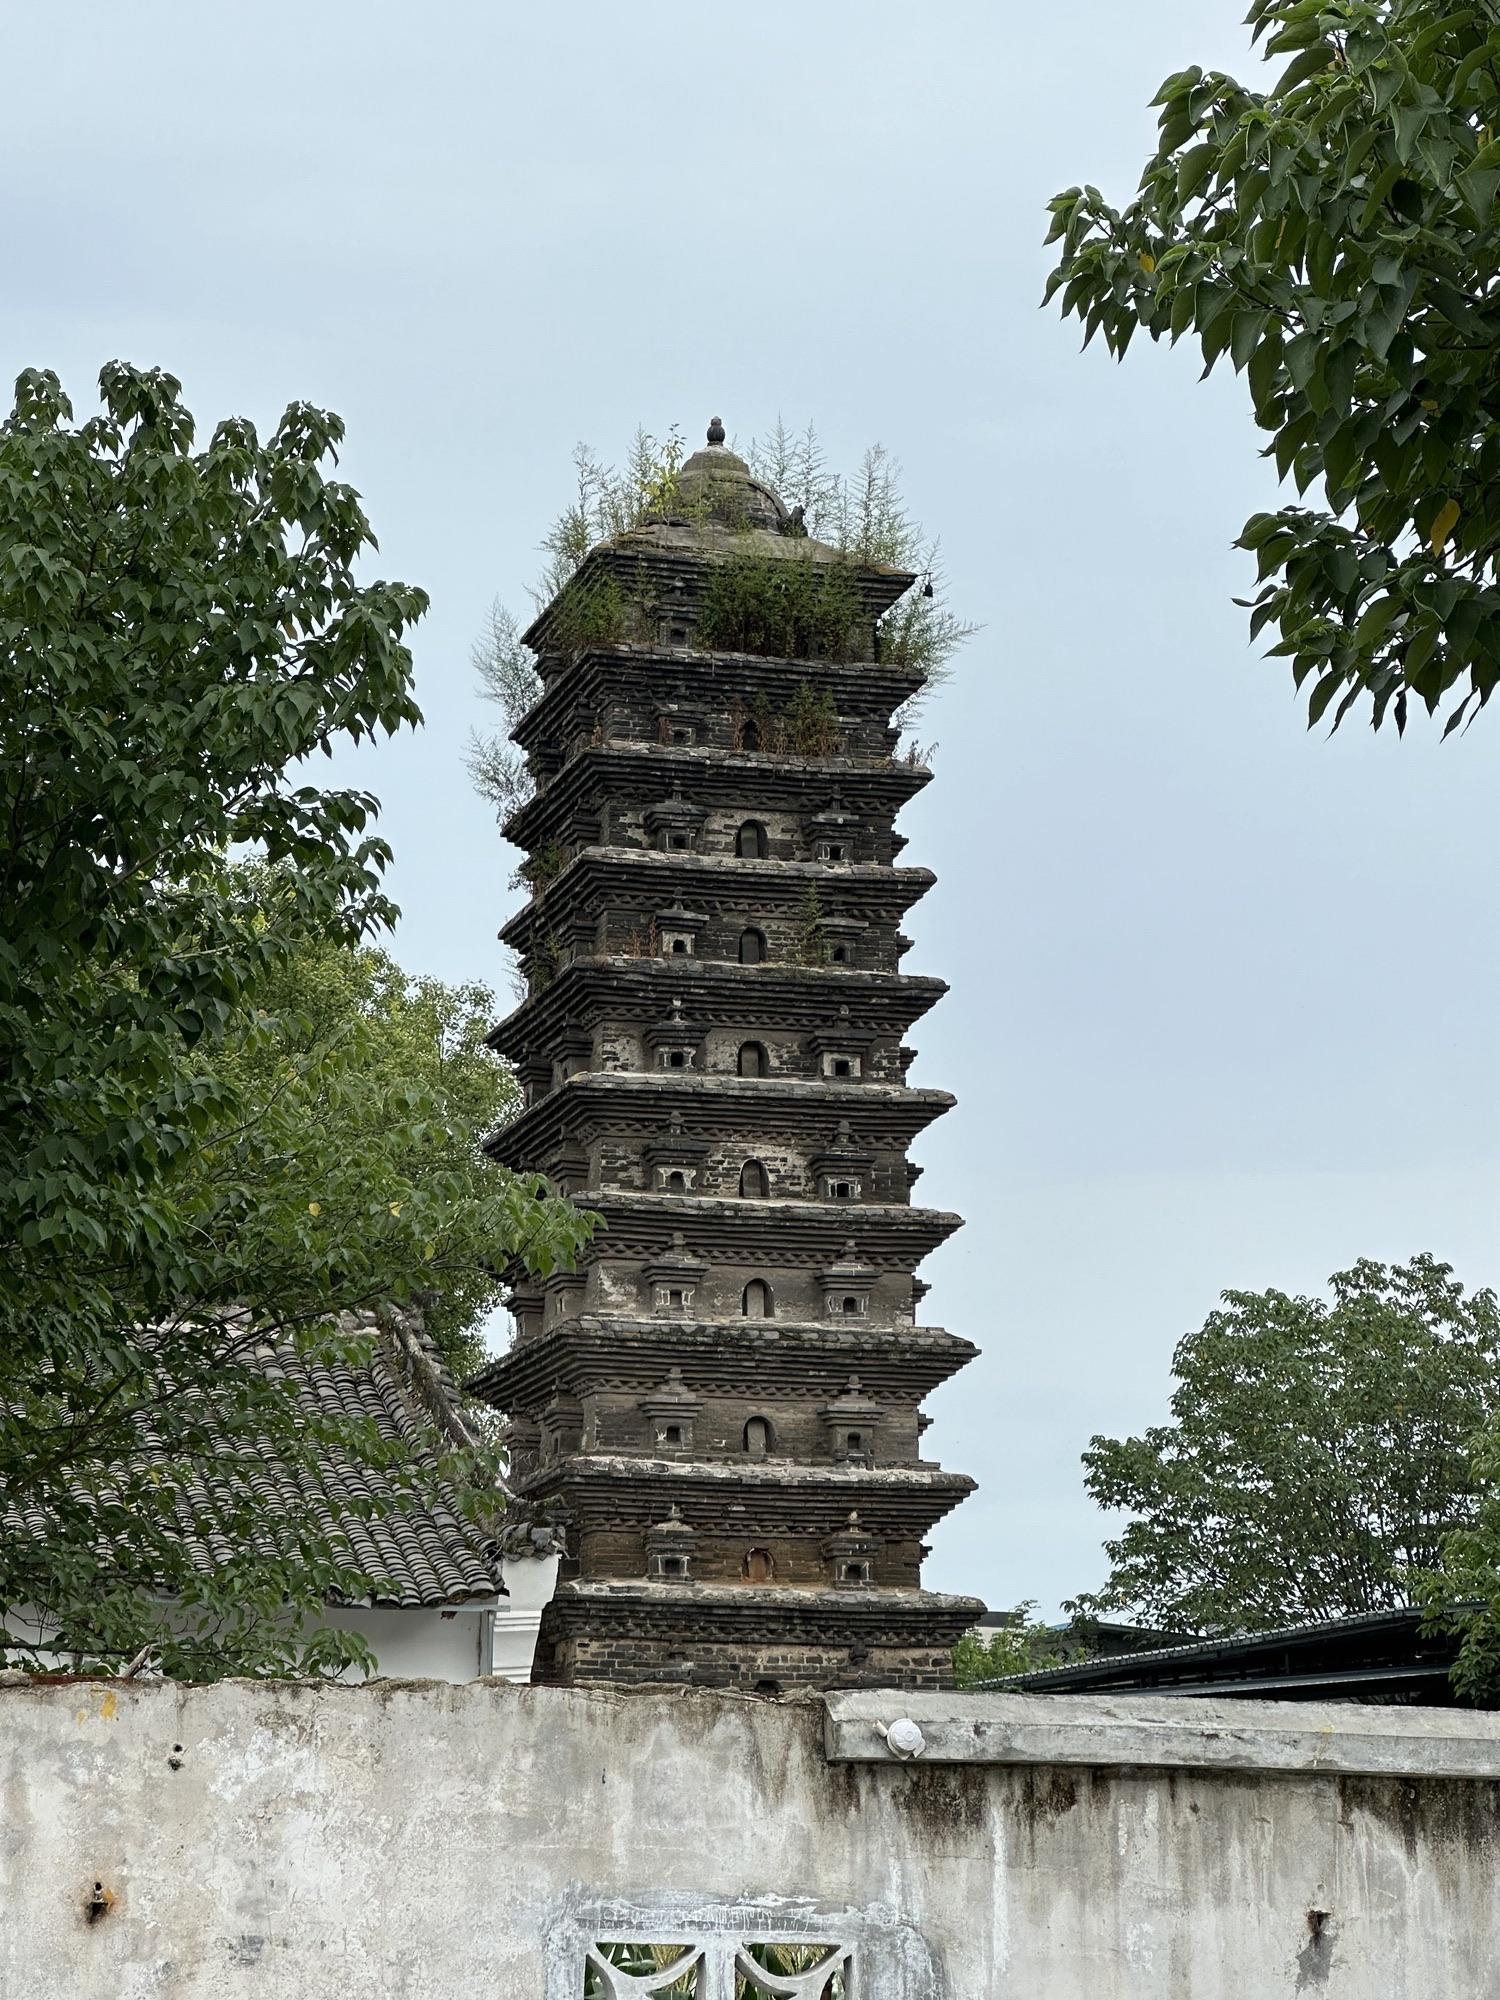
地标名称：汉中东塔
所在城市：汉中市·汉台区